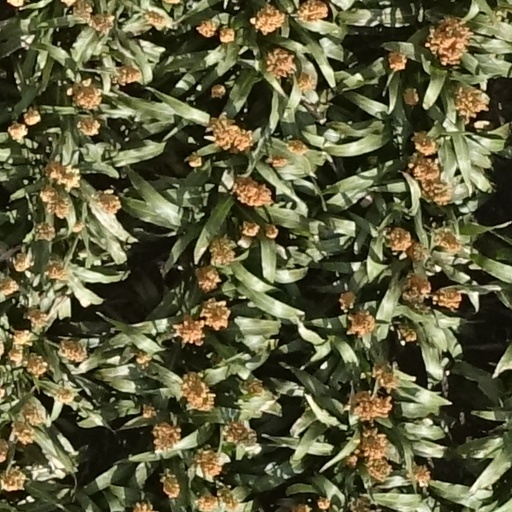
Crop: sorghum